Charchakis

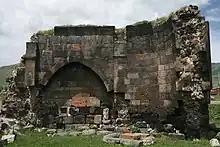
Dzhardzharis church

Charchakis is a village in the Alagyaz Municipality of the Aragatsotn Province of Armenia. It was originally known as Charchakes and Jarjaris. Between 1978 and 2006 the village was known as "Derek". Derek means spring or source in Kurmanji Kurdish. It is home to a ruined church dating back to the 5th century.